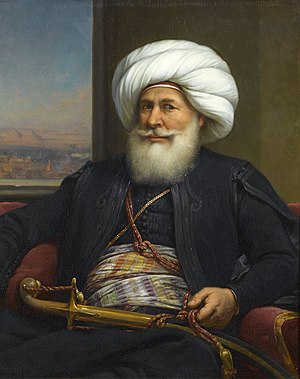
Albanien / Historie / Osmannisk Albanien
Muhammad Ali Pasha var en af mange osmanniske ledere, der var af albansk oprindelse.
Albanien, officielt Republikken Albanien, er en suveræn stat i Sydøsteuropa. Albanien er omgivet af Montenegro i nordvest, Kosovo i nordøst, Republikken Nordmakedonien i øst og Grækenland i syd og sydøst. Det har en kyst til Adriaterhavet i vest og sydvest. Landet er mindre end 72 kilometer fra Italien over Otrantostrædet, som forbinder Adriaterhavet til det Ioniske Hav.